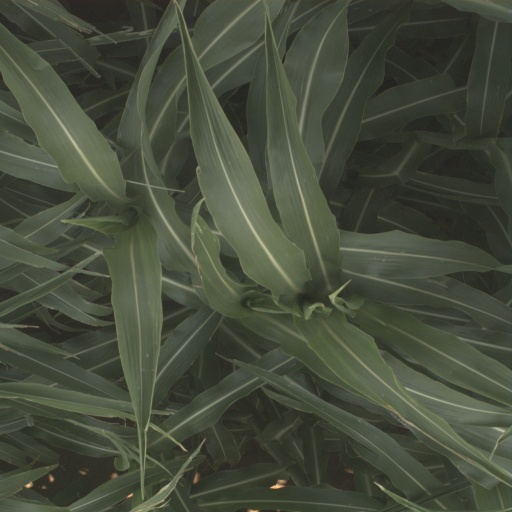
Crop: sorghum